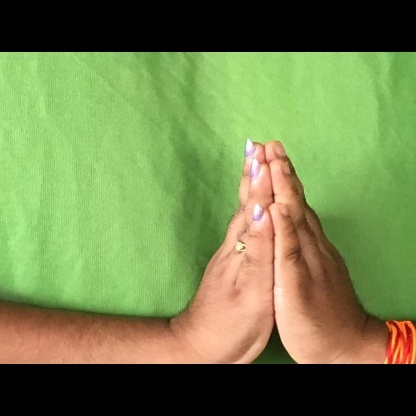
Mudra: Anjali